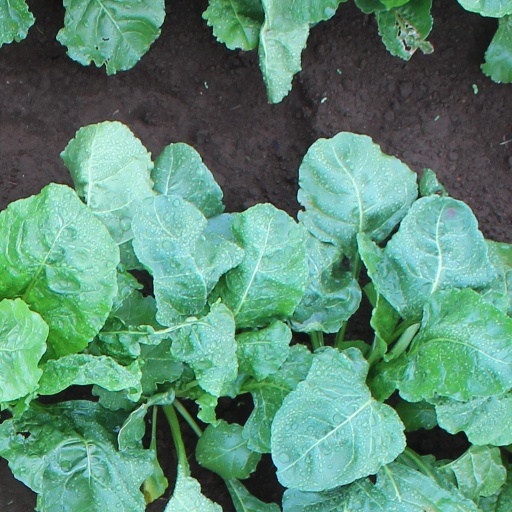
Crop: sugar beet